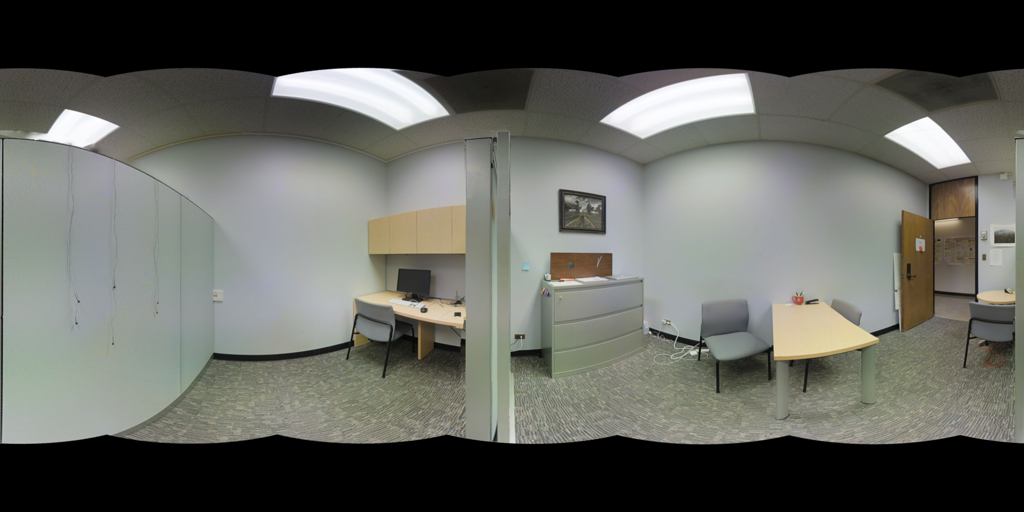
Referred object: door

Referred object: turn left to find the computer monitor on the desk

Referred object: the chair opposite the filing cabinet